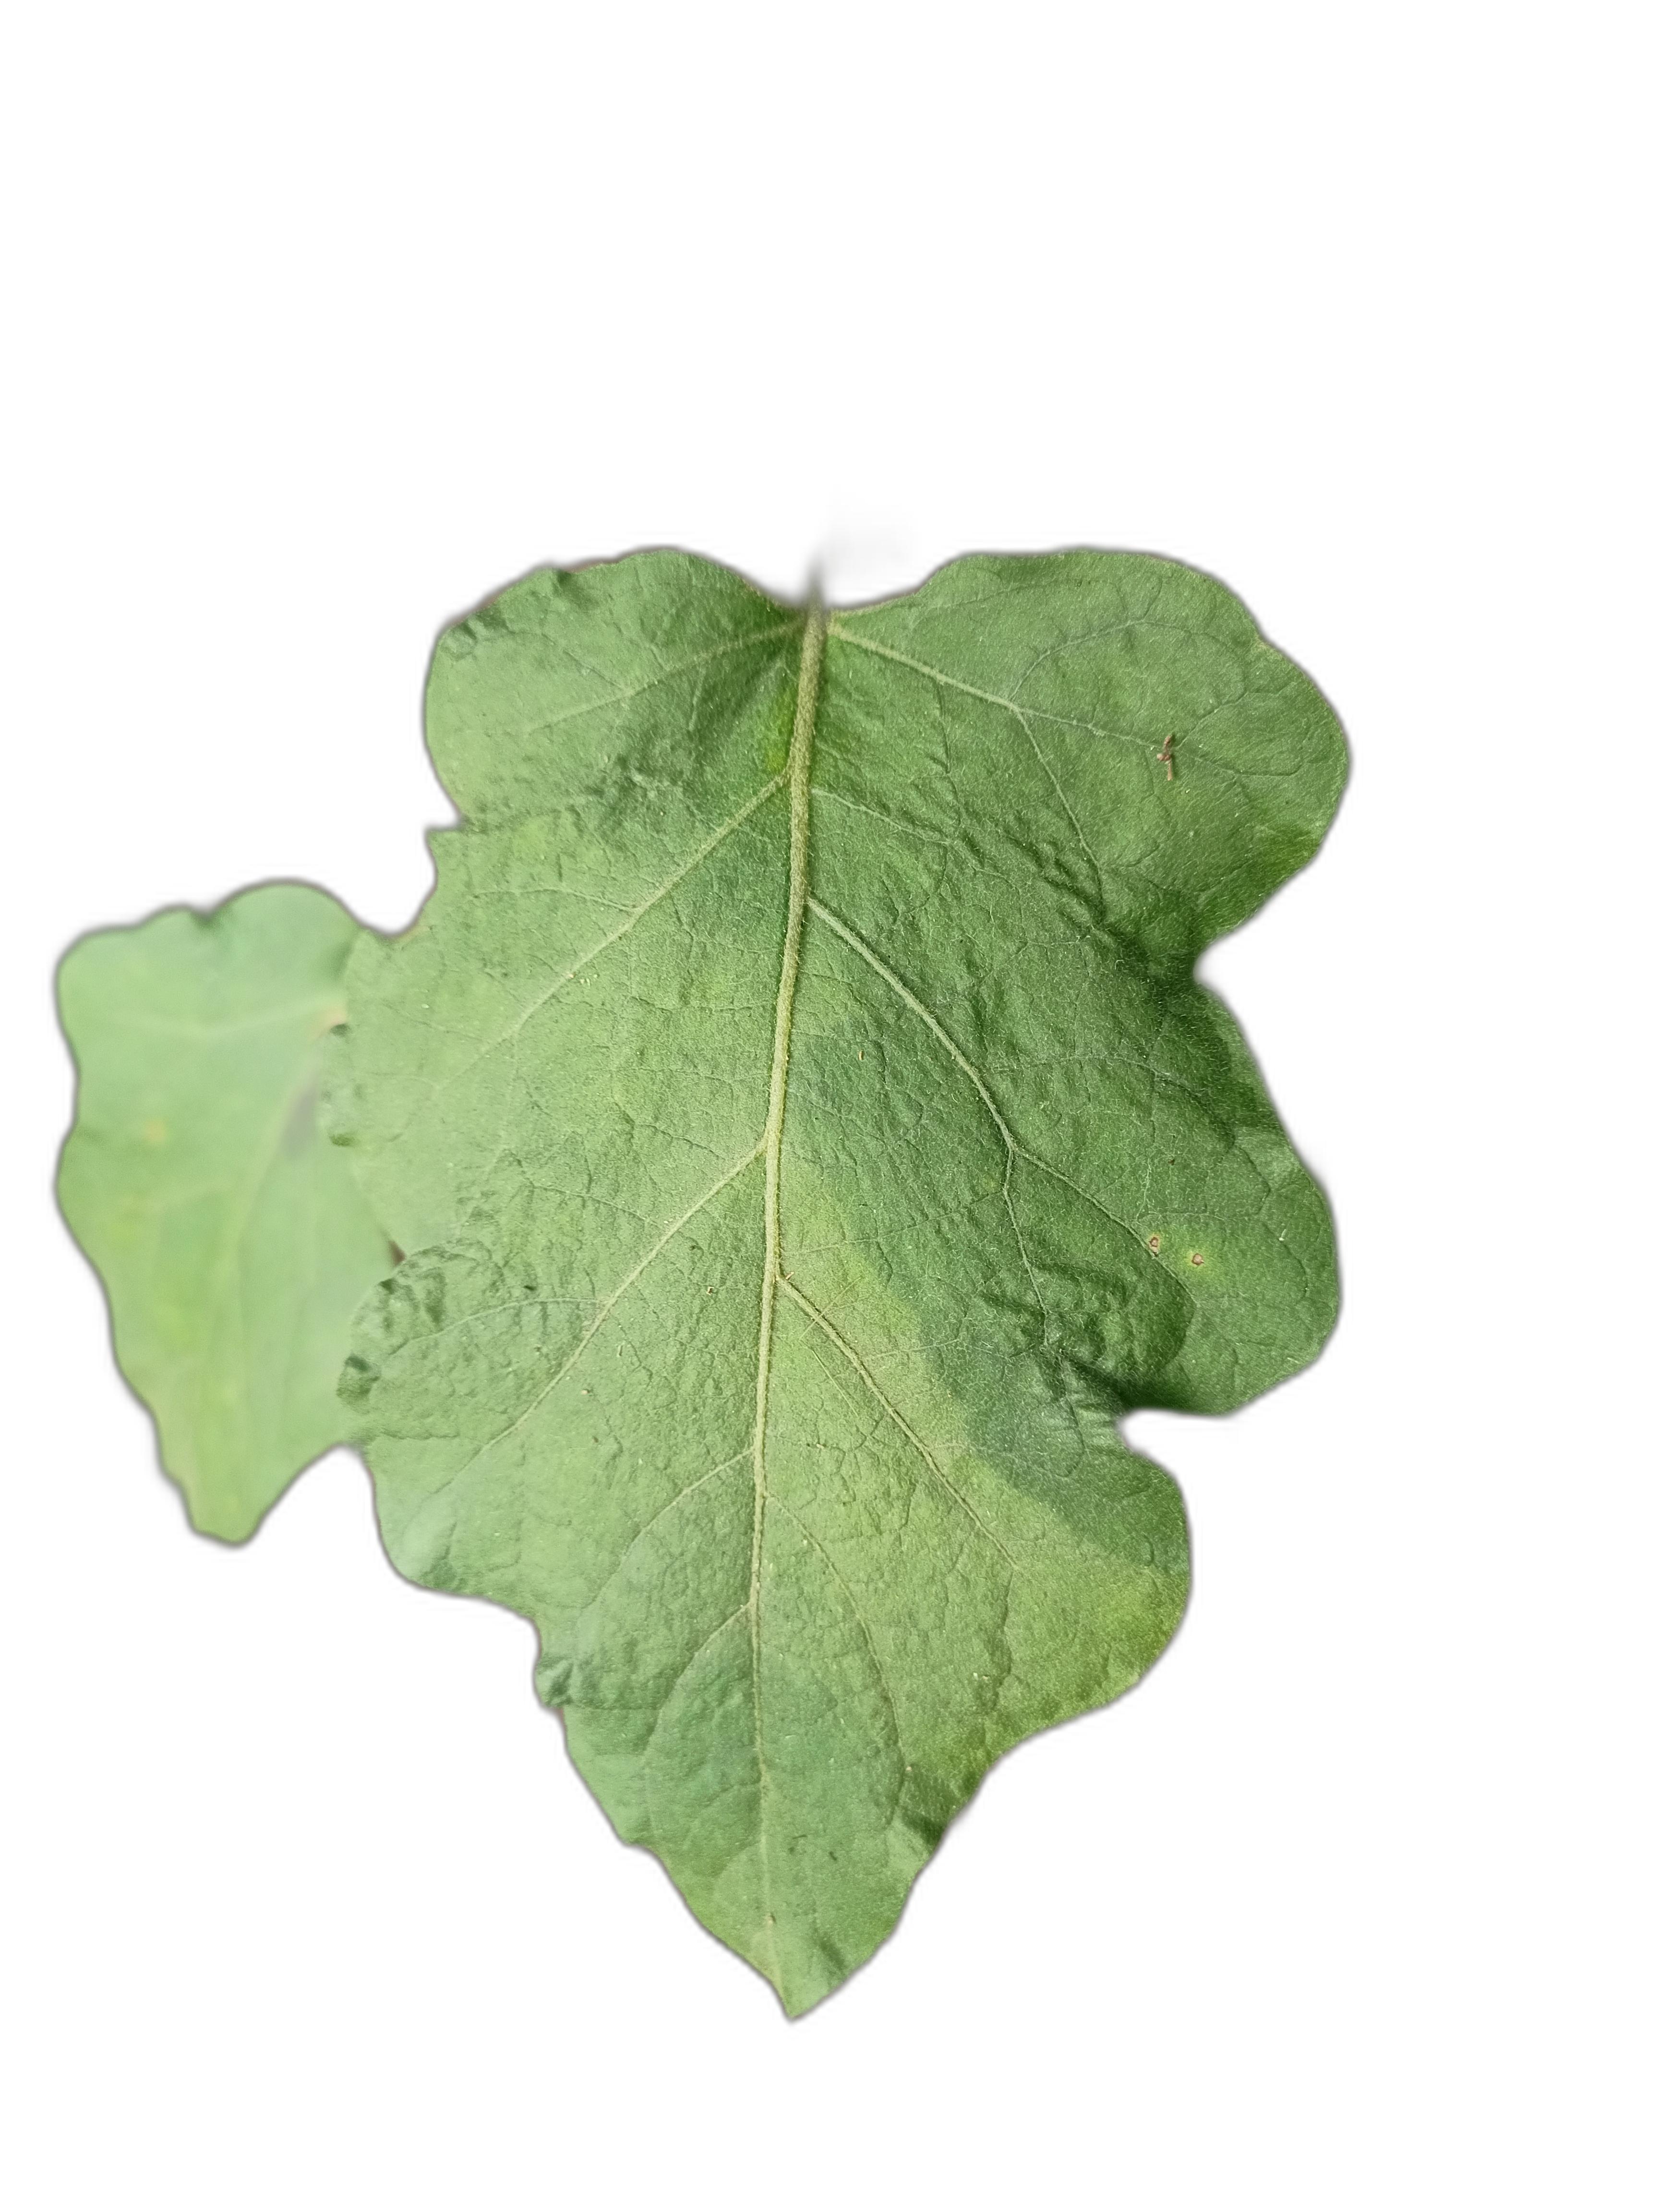
Label: Mosaic Virus Disease